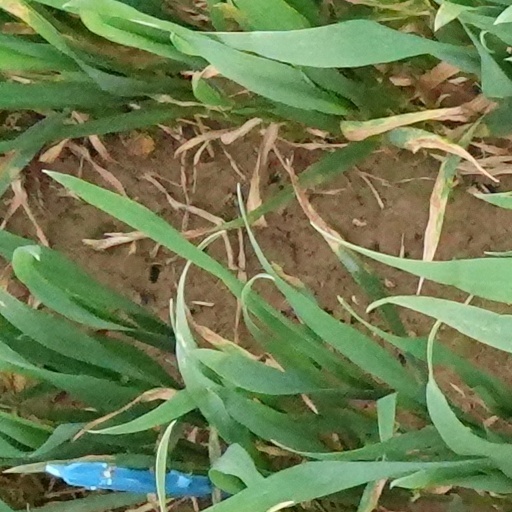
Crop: wheat